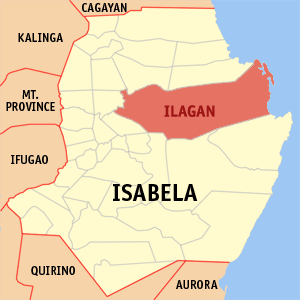
Ilagan est une ville de 1ʳᵉ classe, capitale de la province d'Isabela aux Philippines. Selon le recensement de 2011 elle est peuplée de 152 496 habitants.